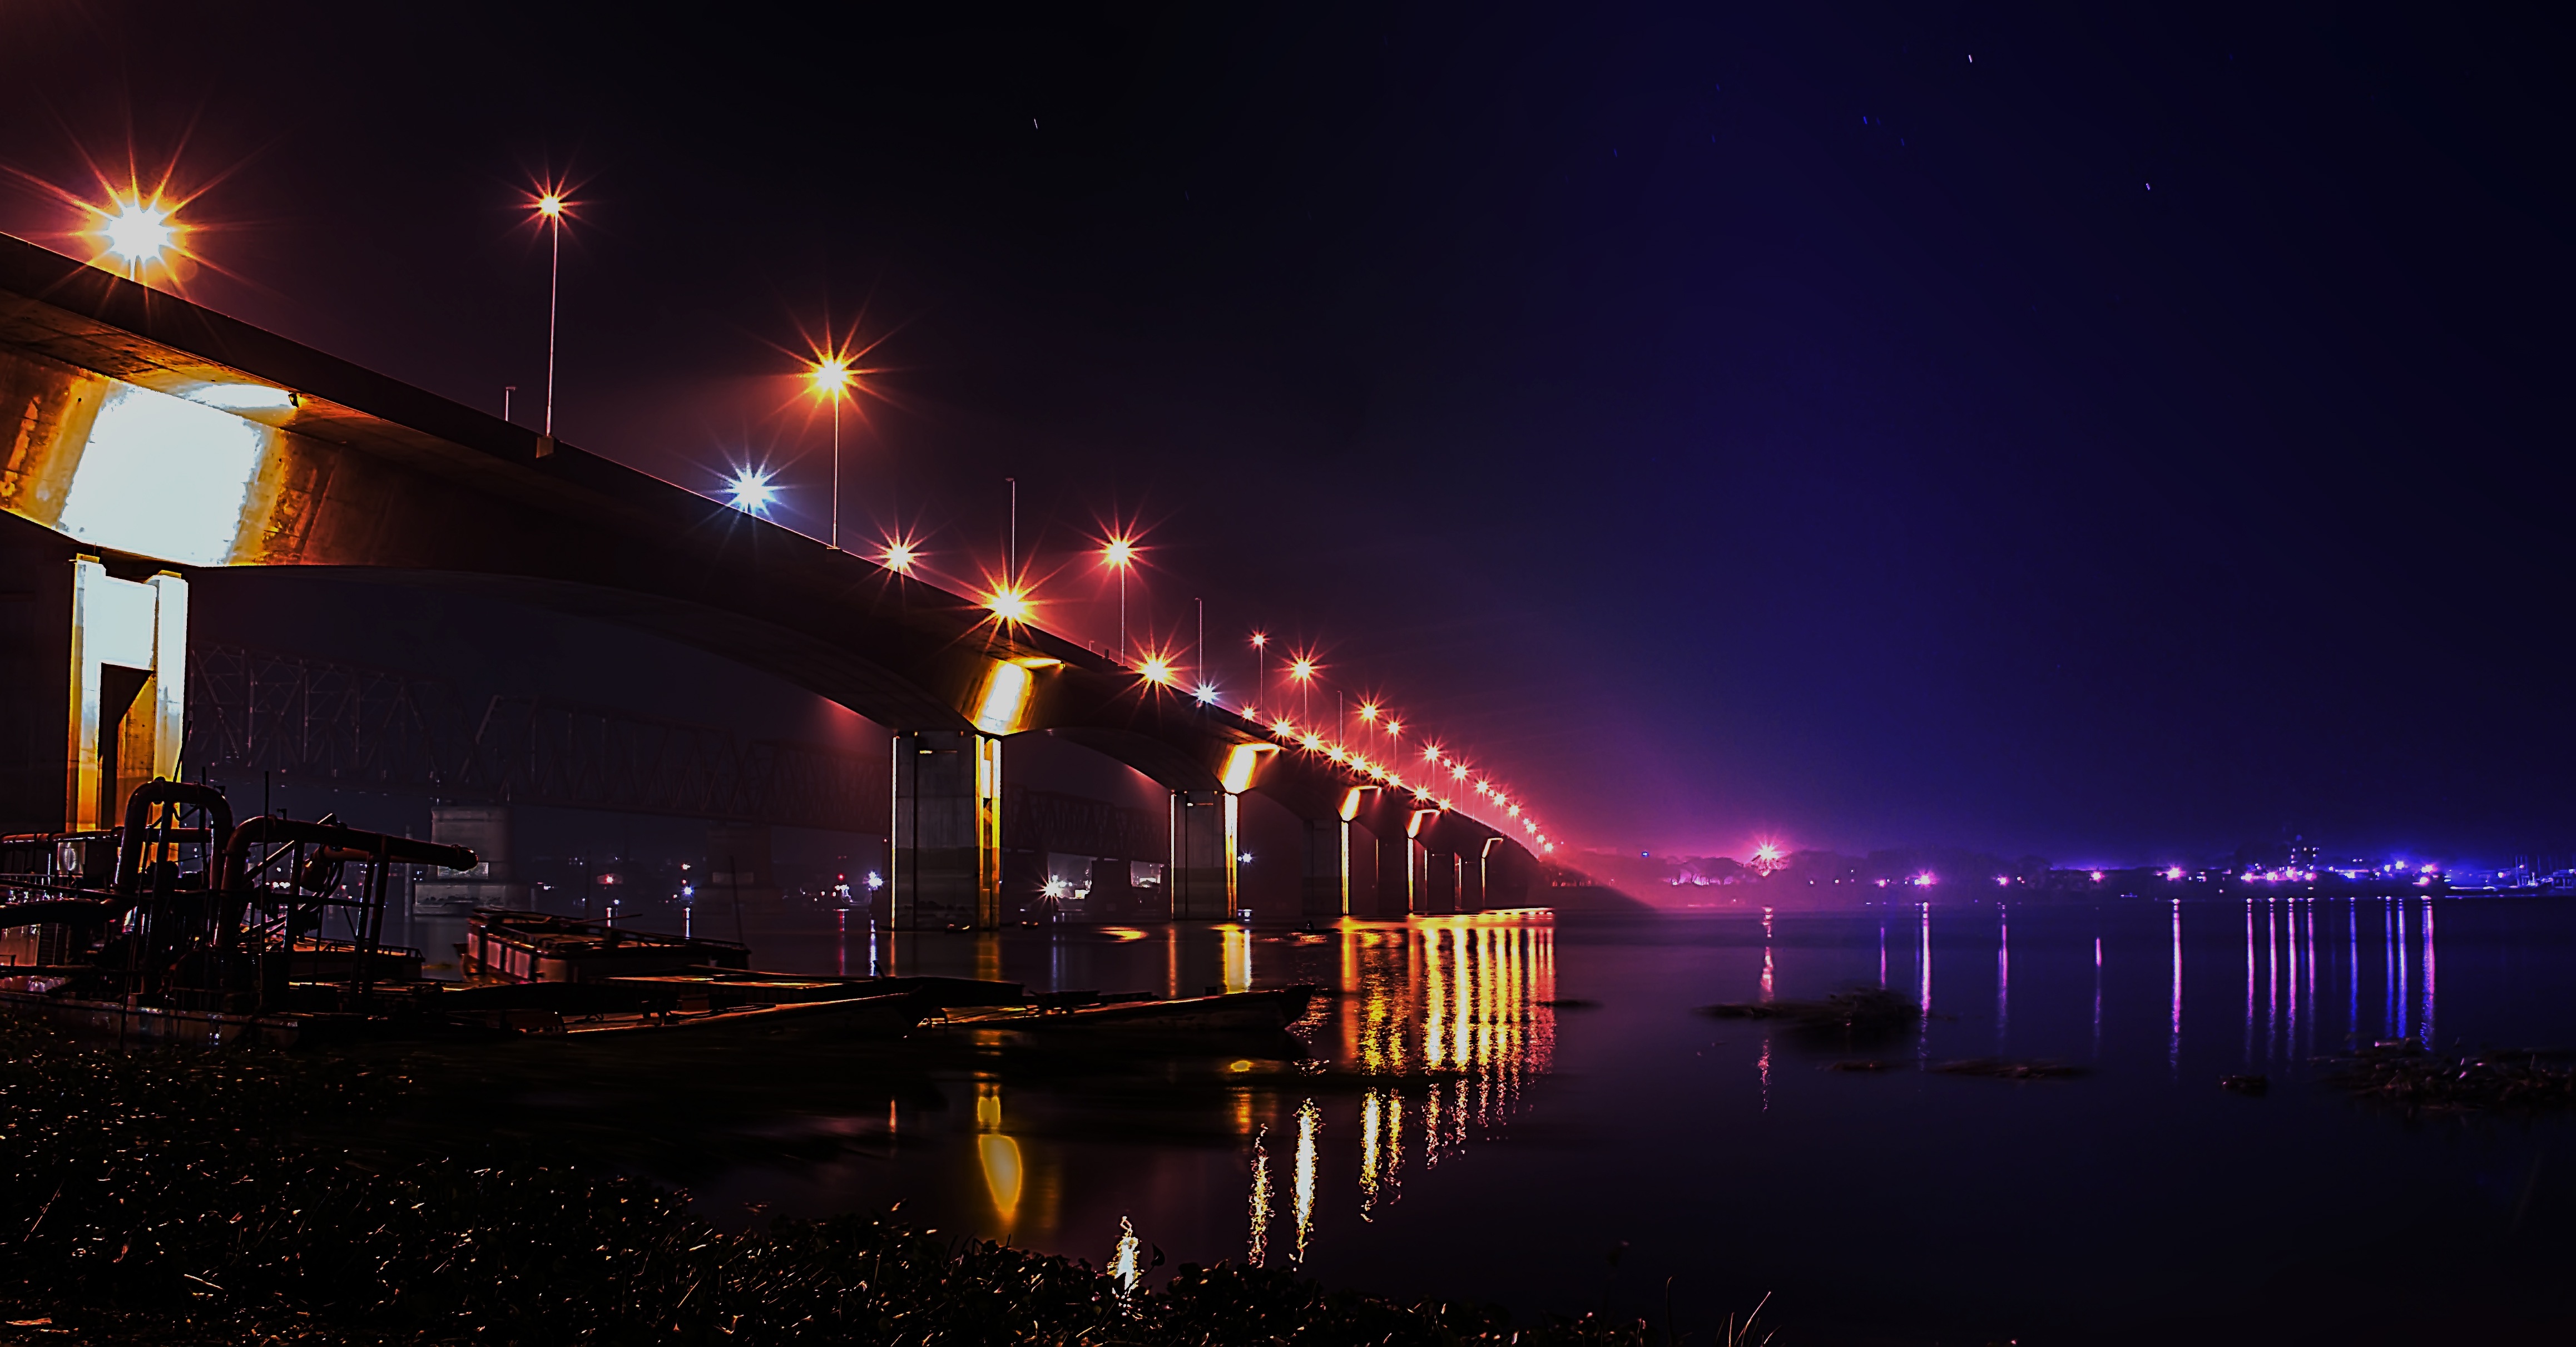
light, architecture, road, bridge, night, photography, urban, overpass, cityscape, dusk, transportation, transport, evening, twilight, reflection, darkness, lighting, night photography, voyrob